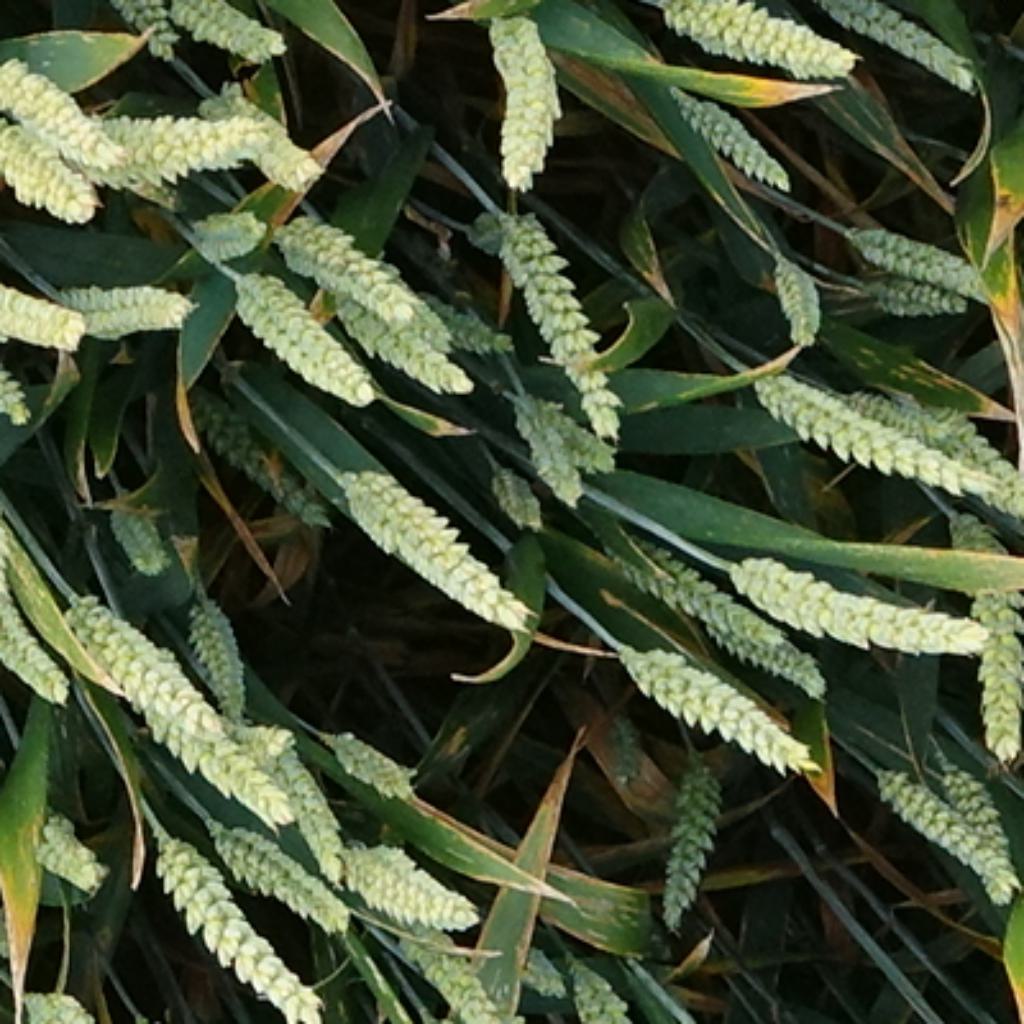
Country: France
Location: VSC
Wheat development stage: Filling - Ripening